Claire Merritt Ruth

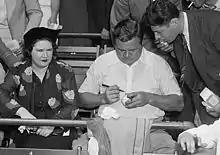
Claire and Babe Ruth in 1937, two years after his retirement from baseball.

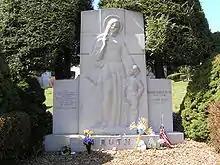
The grave of Claire Ruth

Claire Ruth lived to see two of "The Babe's" most famous records broken: his single season record of 60 home runs, superseded by Roger Maris in 1961; and his career record of 714 home runs, which was broken by Hank Aaron in 1974.